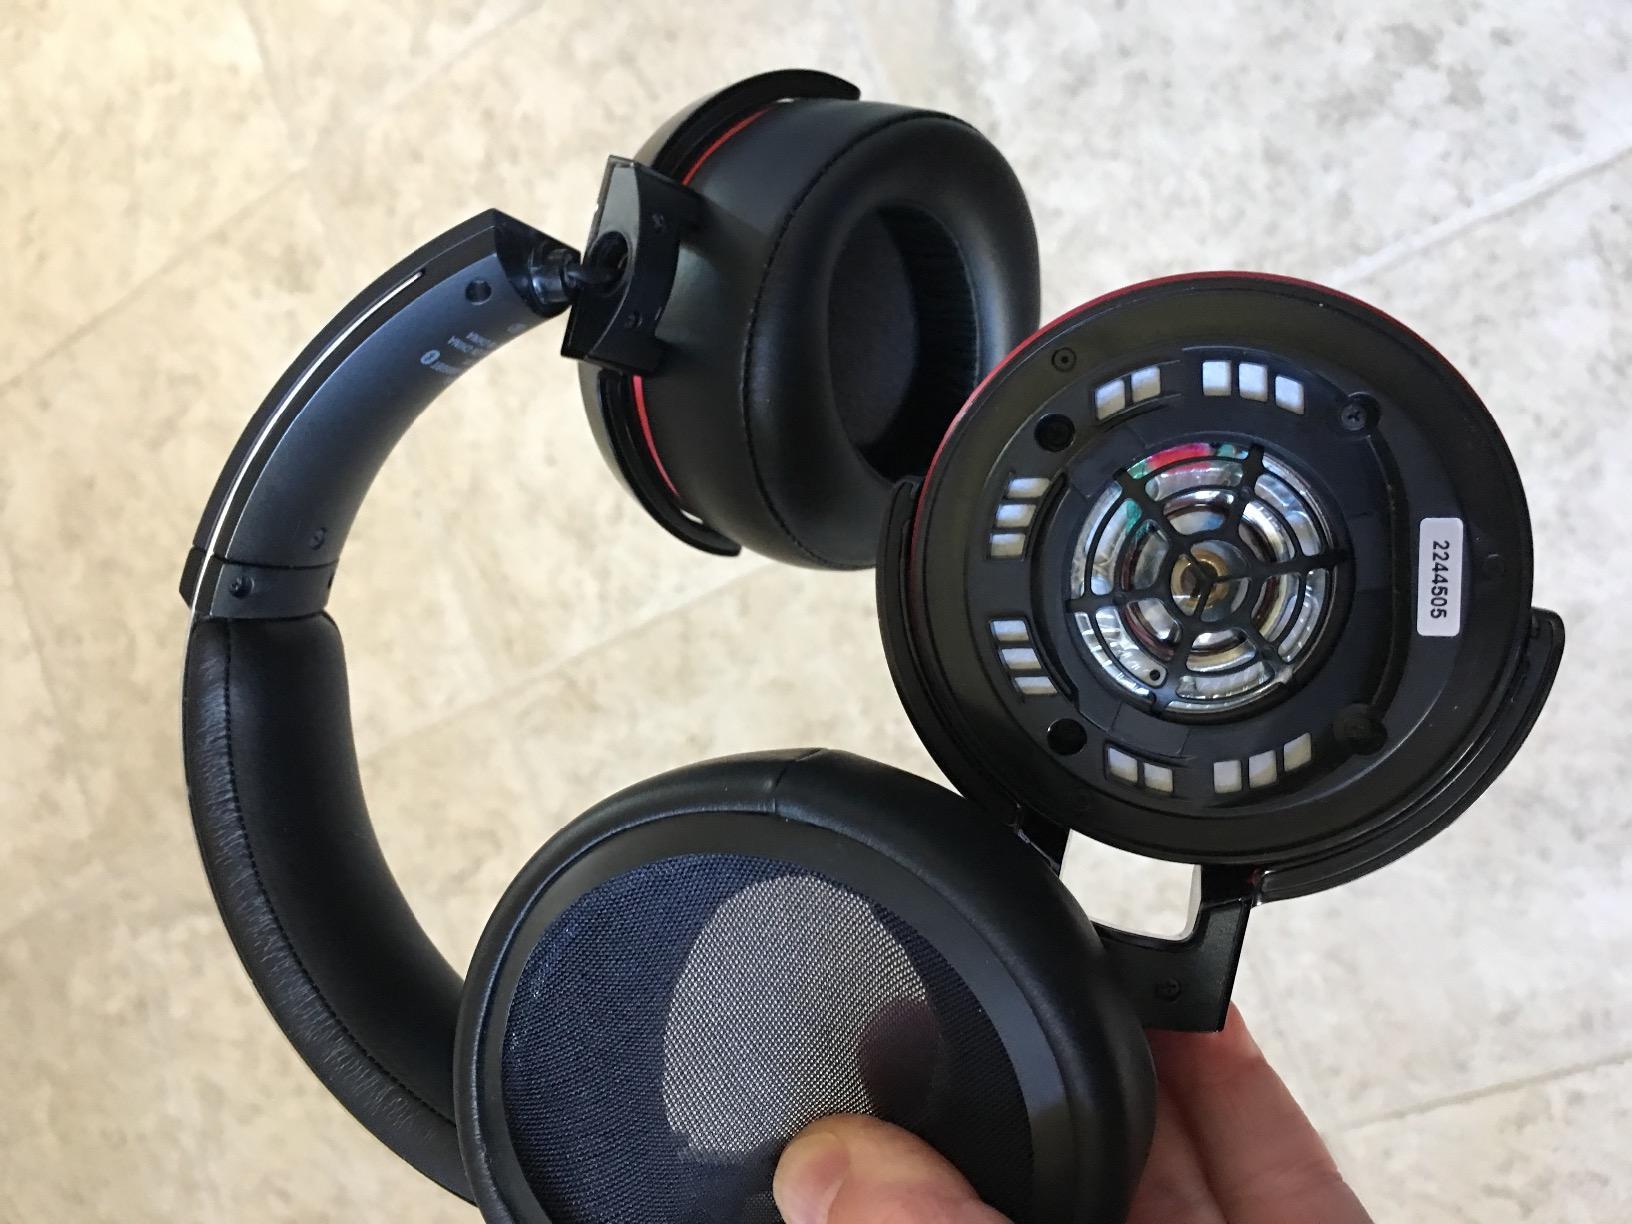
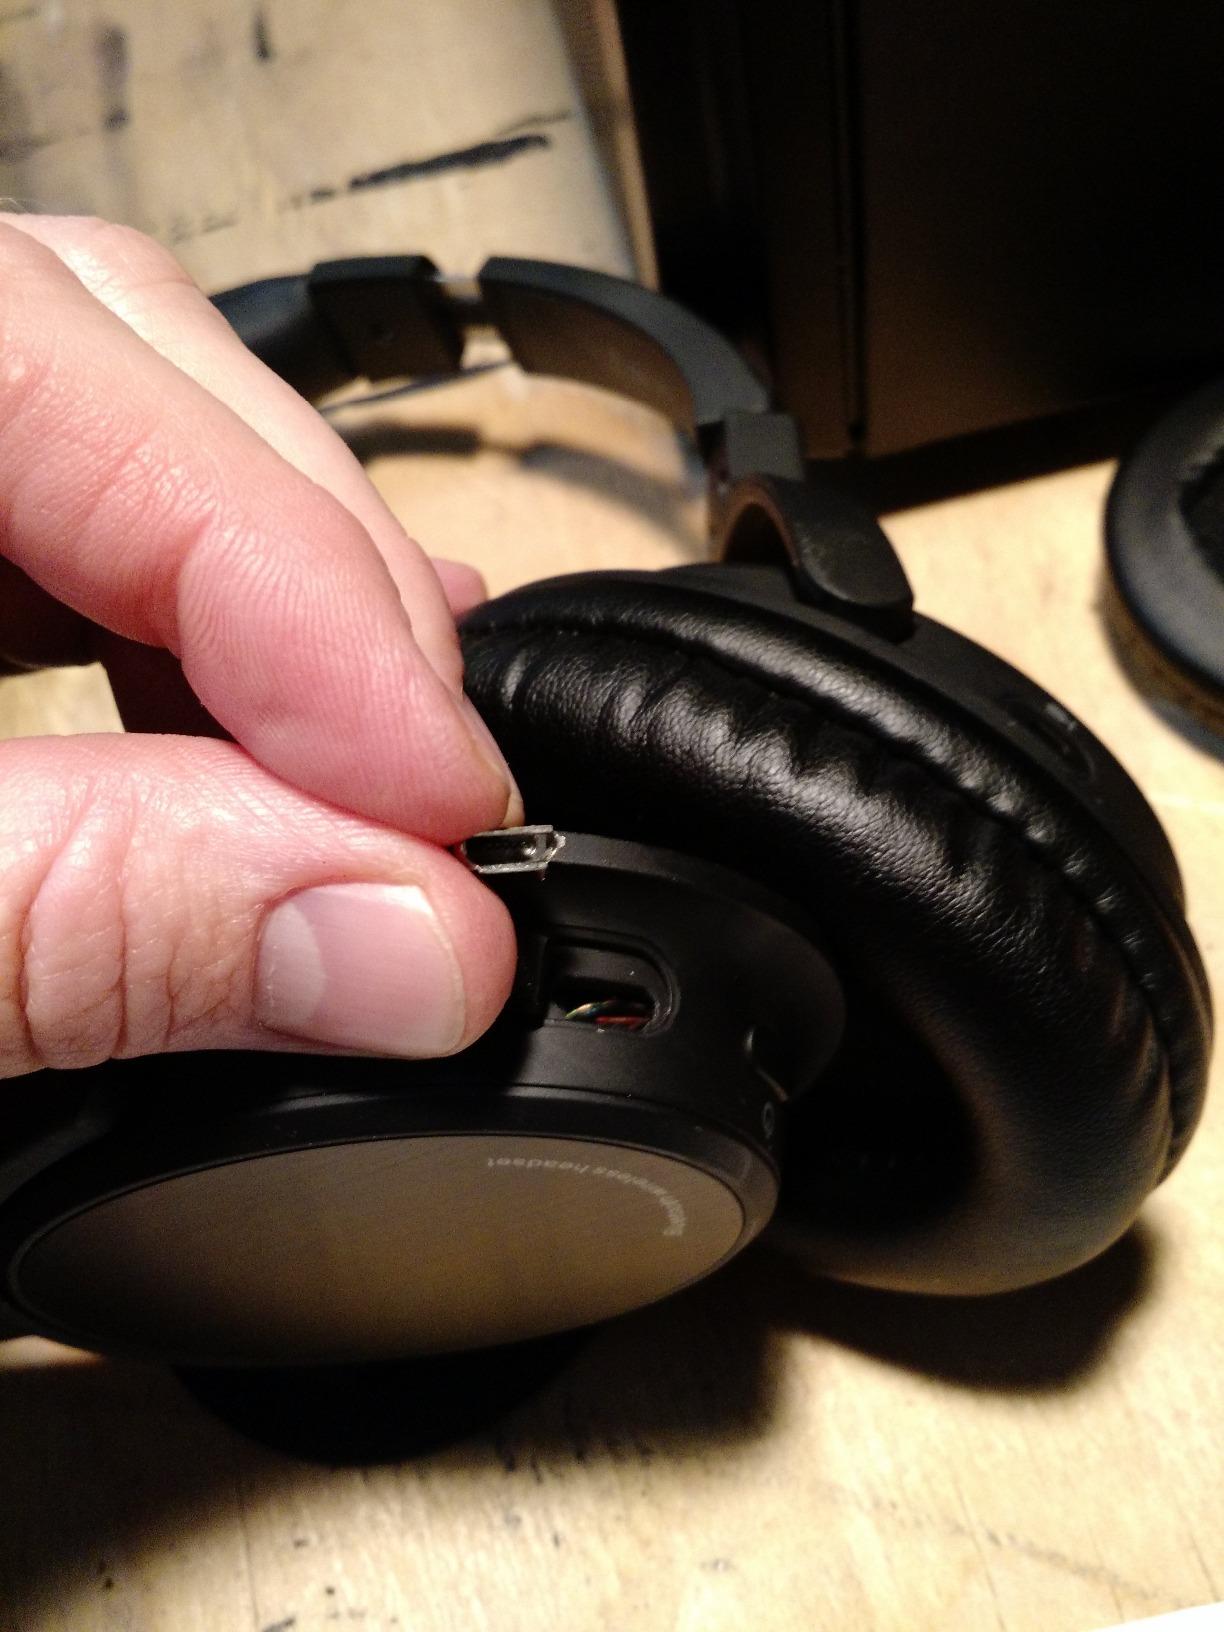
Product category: headphones
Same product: no